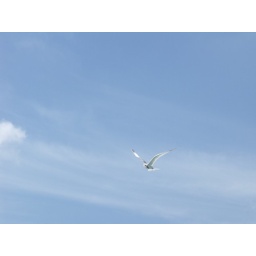
tern flying in the glorious blue sky